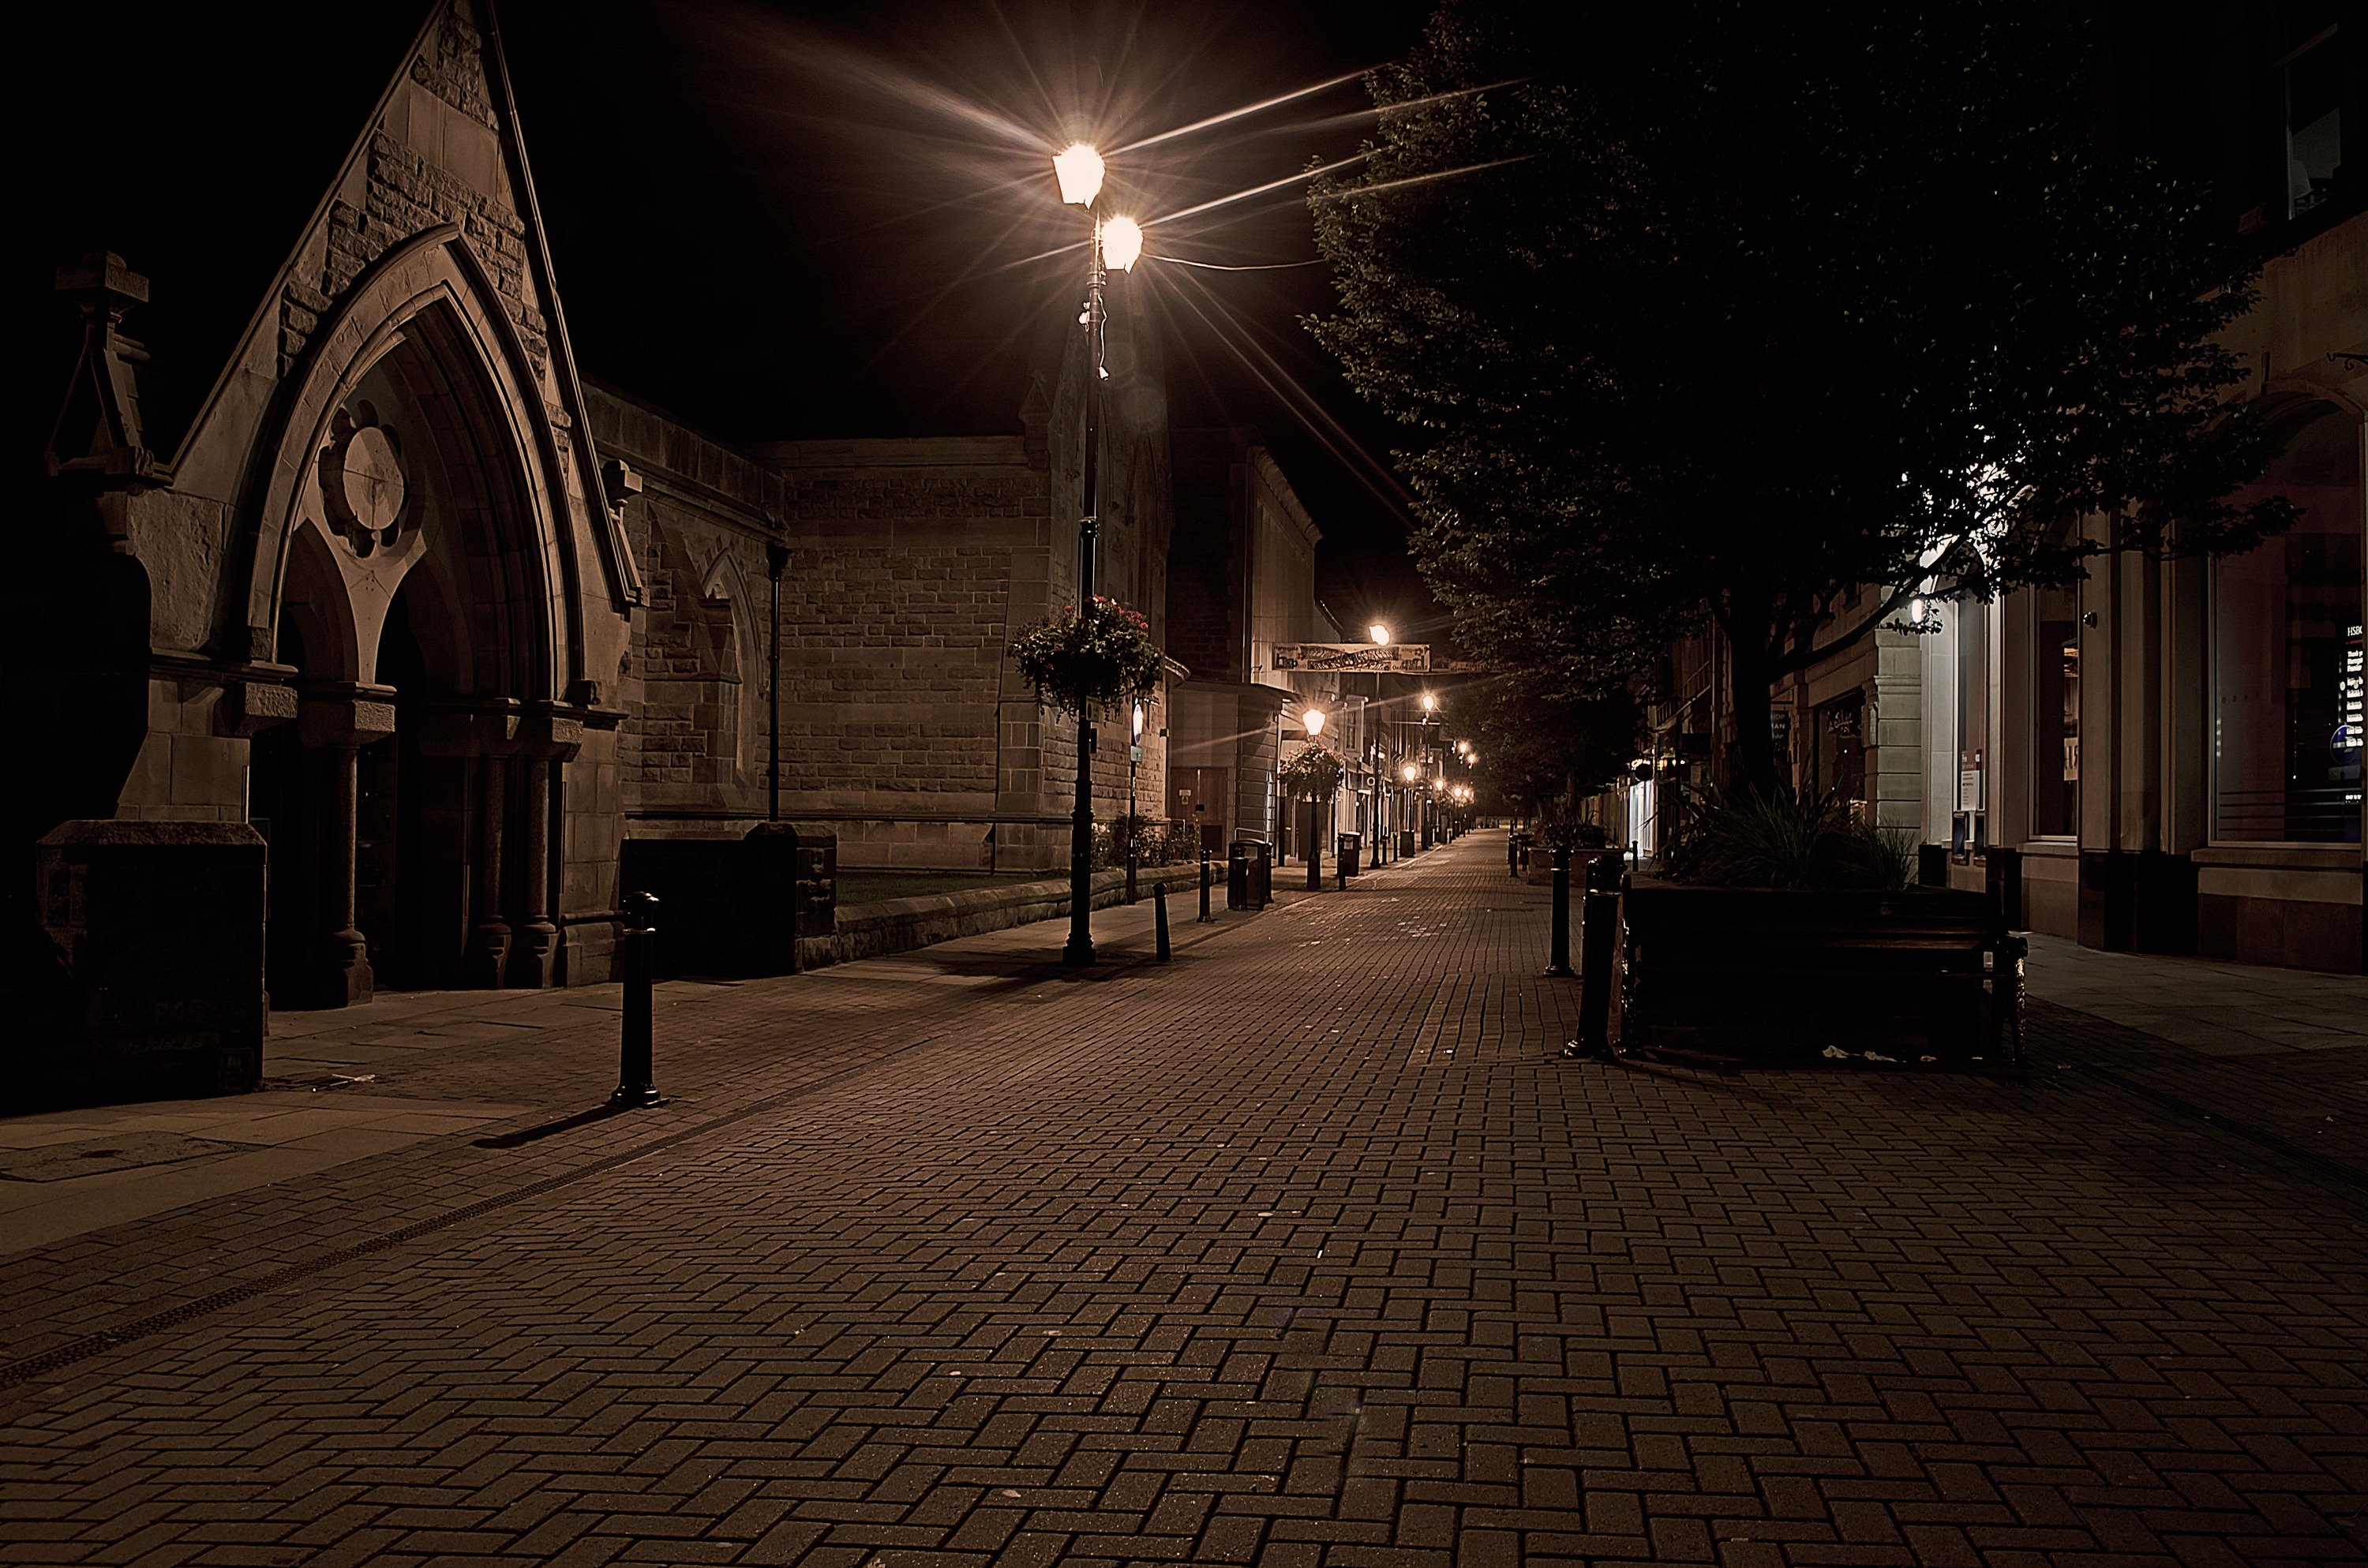
light, architecture, street, night, sunlight, morning, town, alley, city, dark, evening, sleeping, darkness, empty, street light, lighting, england, sleep, background, lamps, closed, stores, shape, harrogate, eerie, urban area, sidewalks, soma